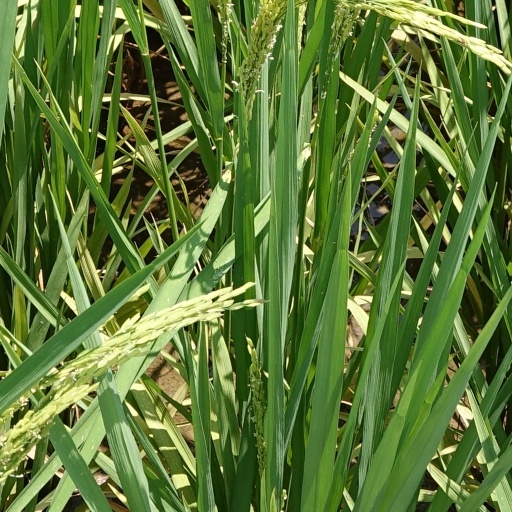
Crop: rice